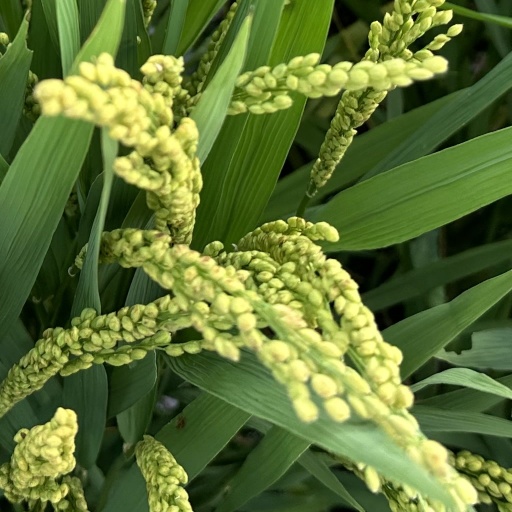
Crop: rice